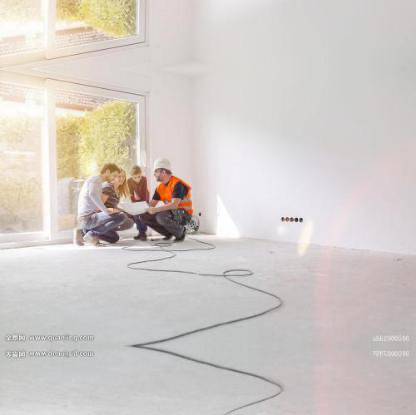
Objects in the image:
label: helmet
label: head
label: head
label: head